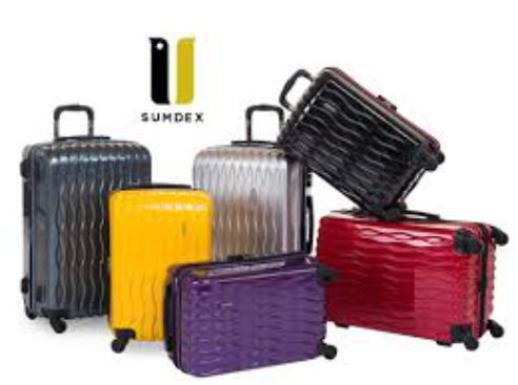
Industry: Clothes